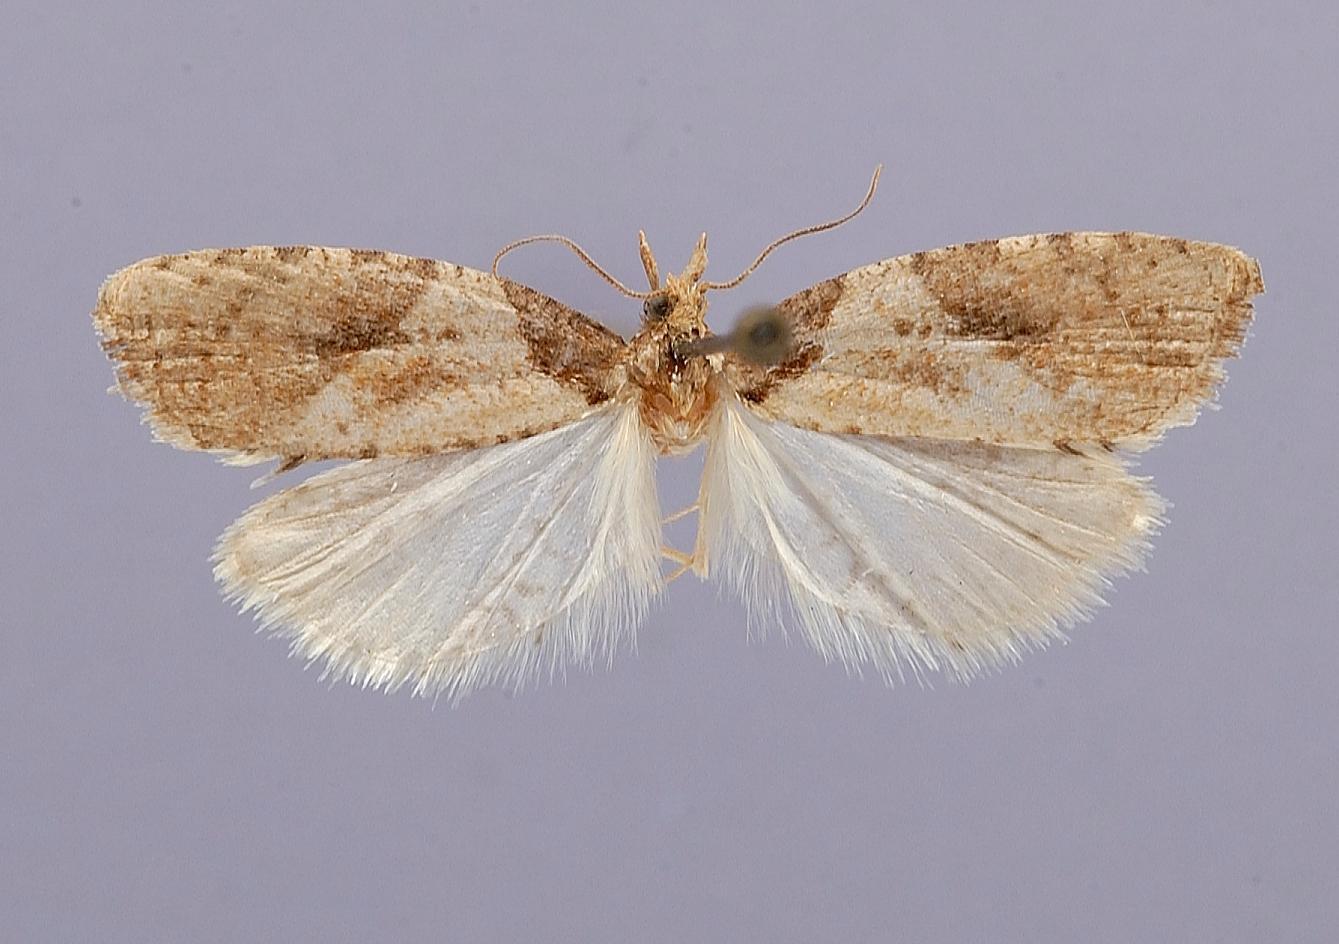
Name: Inape clarkeana
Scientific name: Inape clarkeana Brown & Razowski, 2003
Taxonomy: Animalia, Arthropoda, Insecta, Lepidoptera, Tortricidae
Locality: Narino, Volcan Galeras, 3000 m, Nariño, Colombia
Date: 14 Jan 1959